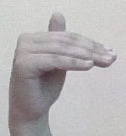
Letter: khaa